Melangyna quadrimaculata

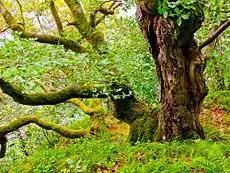
Habitat.Kellerwald, Germany

Habitat "Fagus" and "Quercus" ancient woodlands, also in extensive parks in with overmature trees. Arboreal, but descends to visit flowers of "Alnus", "Anemone nemorosa", "Carpinus", "Chrysosplenium oppositifolium", "Corylus", "Hamamelis mollis", "Lonicera xylosteum", "Populus tremula", "Salix", "Sambucus", "Tussilago". The flight period is end February to end April.